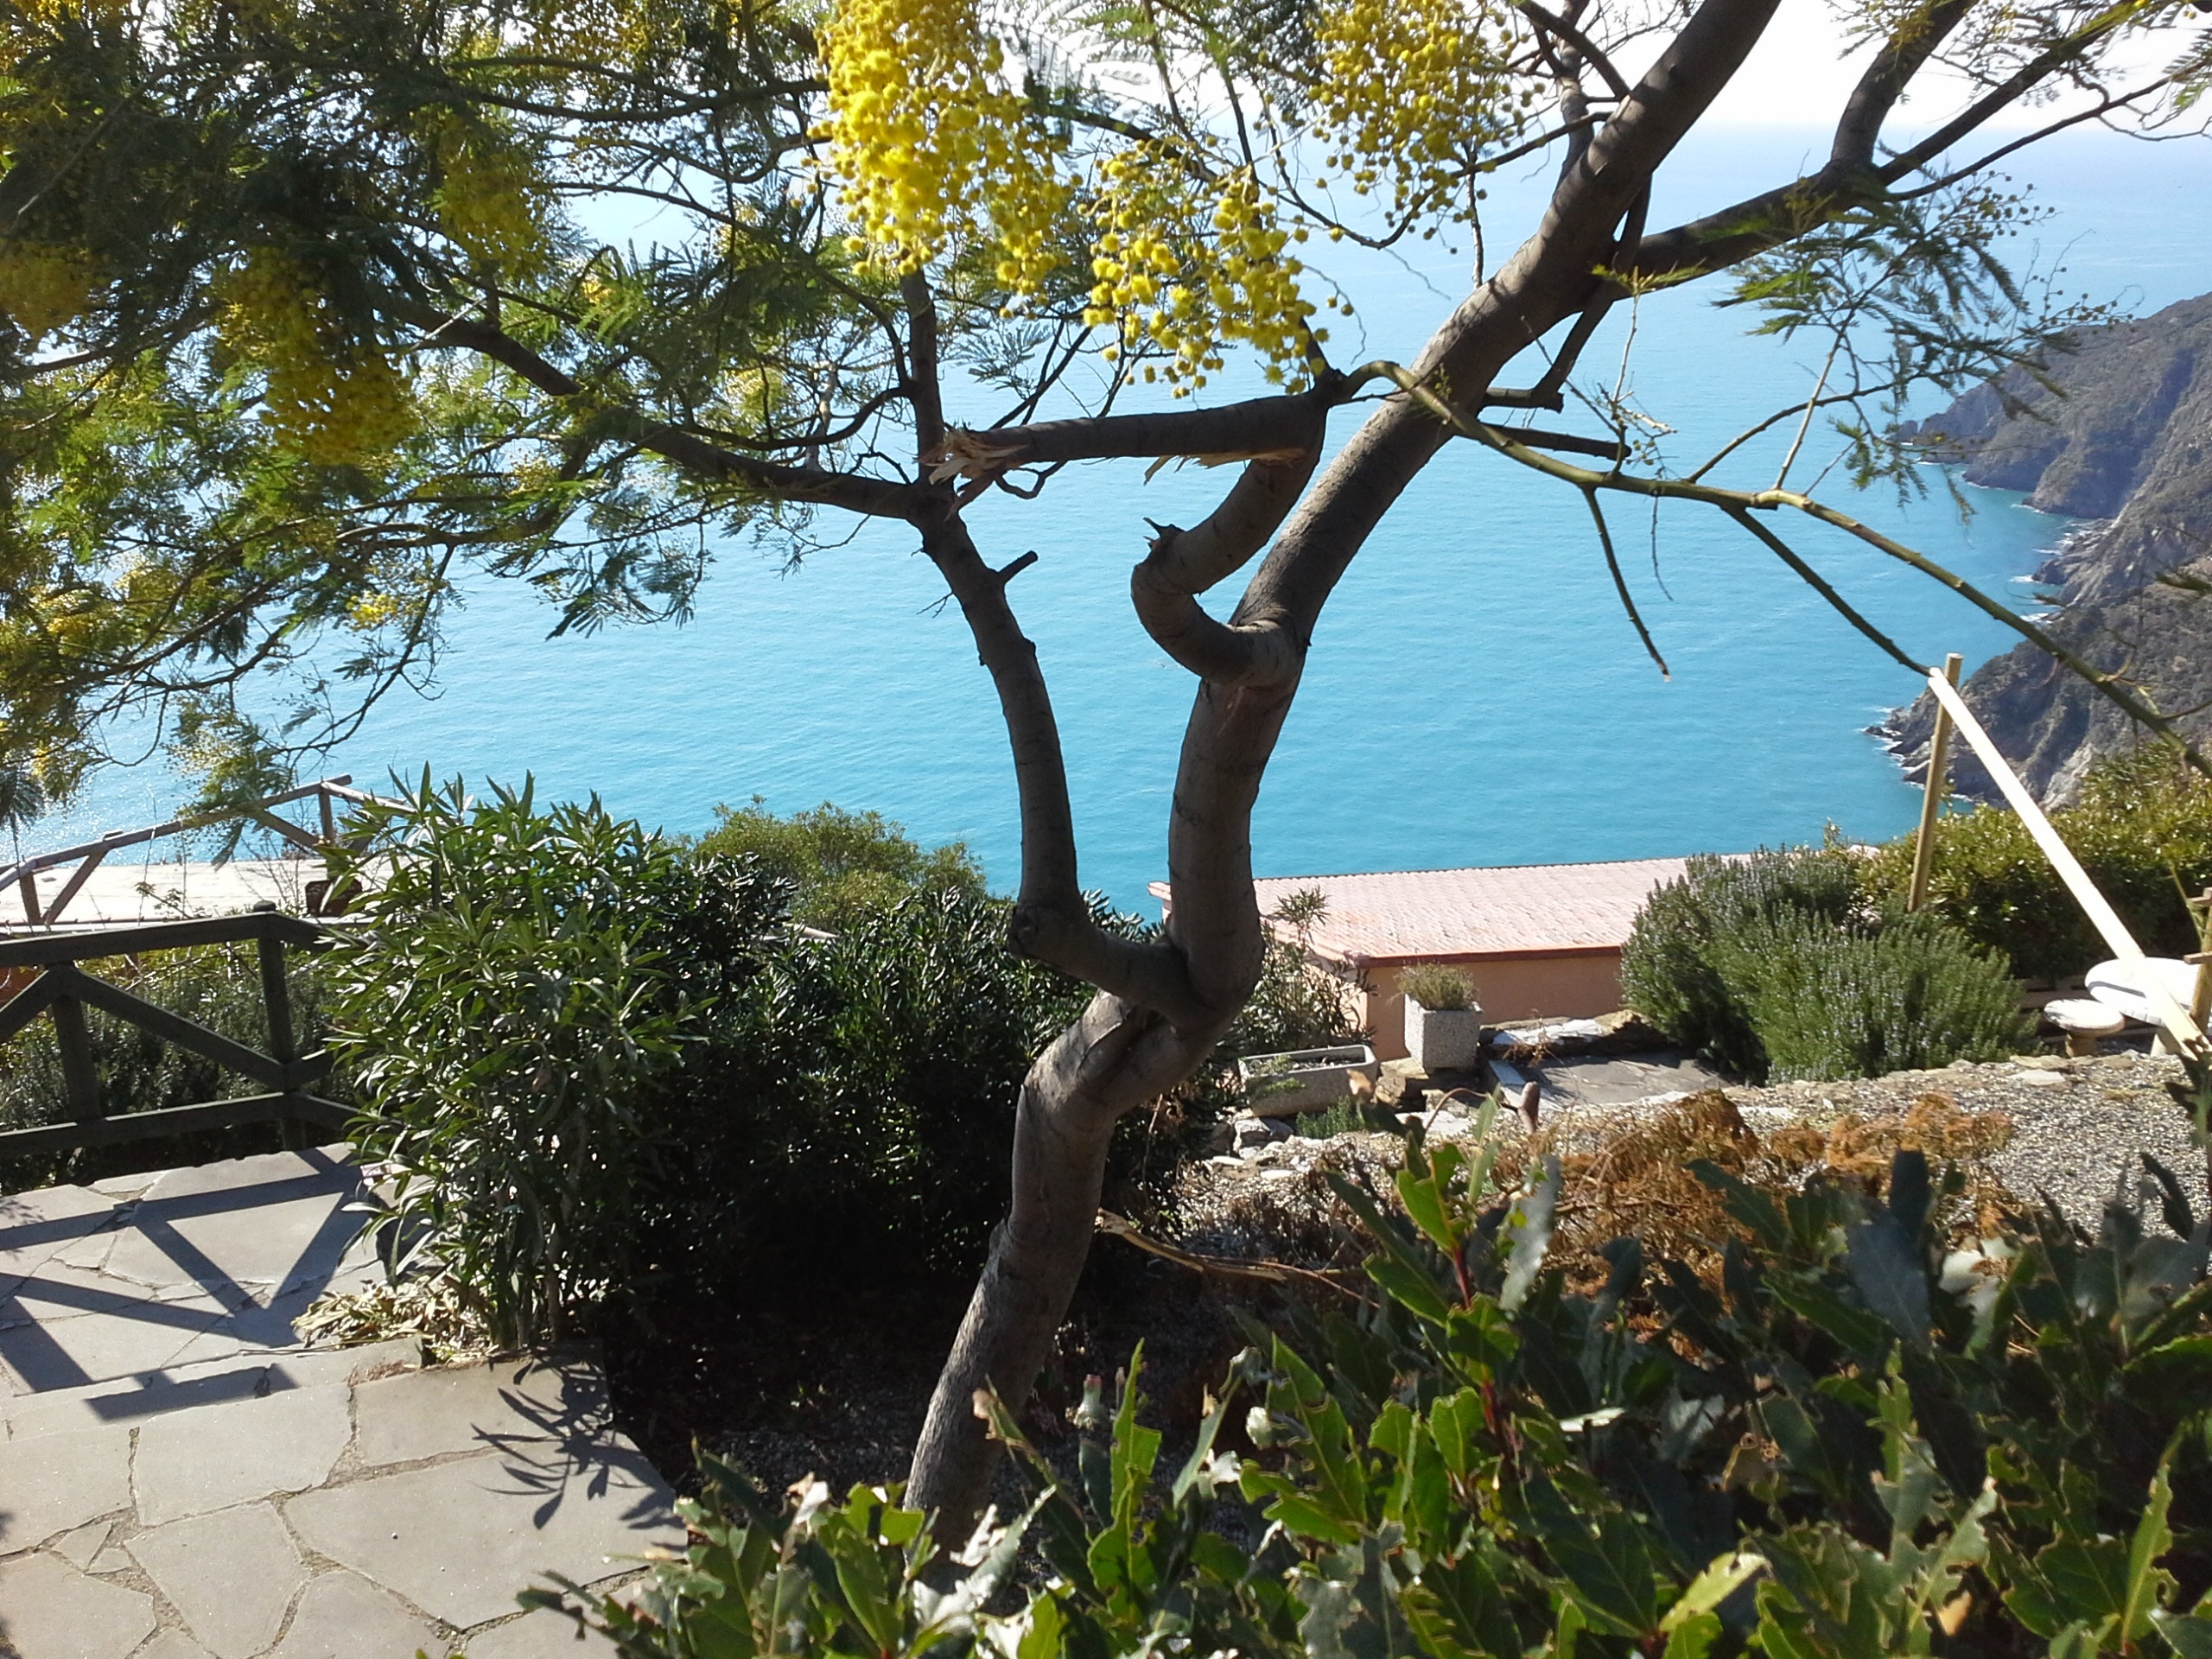
tree, villa, flower, home, vacation, spice, cottage, park, property, garden, flora, fields, estate, vineyards, real estate, cinque terre, riomaggiore, arecales, village fields